St Helens, Merseyside

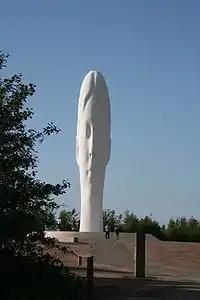
"Dream" unveiled in 2009

St Helens first became responsible for the administration of the wider area in 1836 when made a registration sub-district of the Prescot Parish as part of the Municipal Corporations Act 1835 that devolved control down to the more localised parish control (spurred on by the Reform Act 1832).